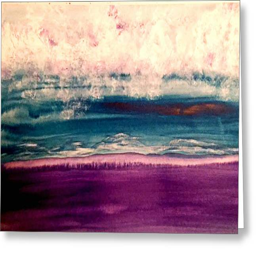
greeting card featuring the digital art by person